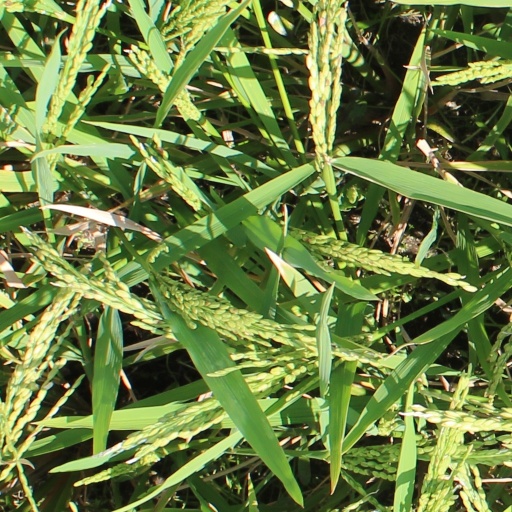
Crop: rice